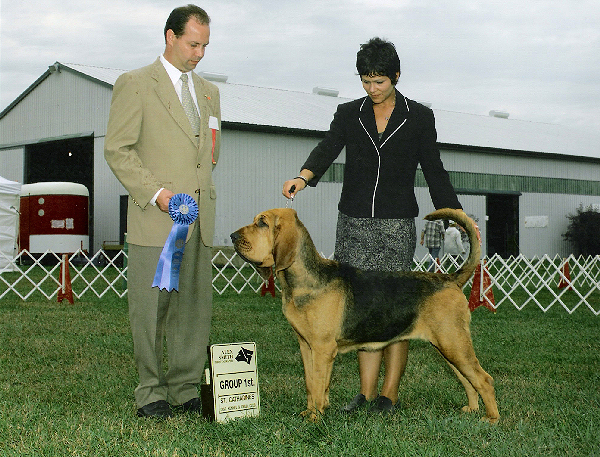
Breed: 217-n000014-otterhound